Katarzyna Woźniak

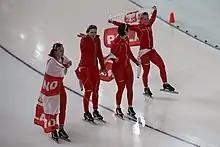
Polish team after winning bronze medal at Olympic Games in Vancouver.

At the Olympic Games in Vancouver 2010 she was 28th individual on distance 3000 m and won bronze medal with team Katarzyna Bachleda-Curuś, Natalia Czerwonka and Luiza Złotkowska. At the Olympic Games in Sochi 2014 she won silver medal with the same team and was 15th individual on distance 5000 m.